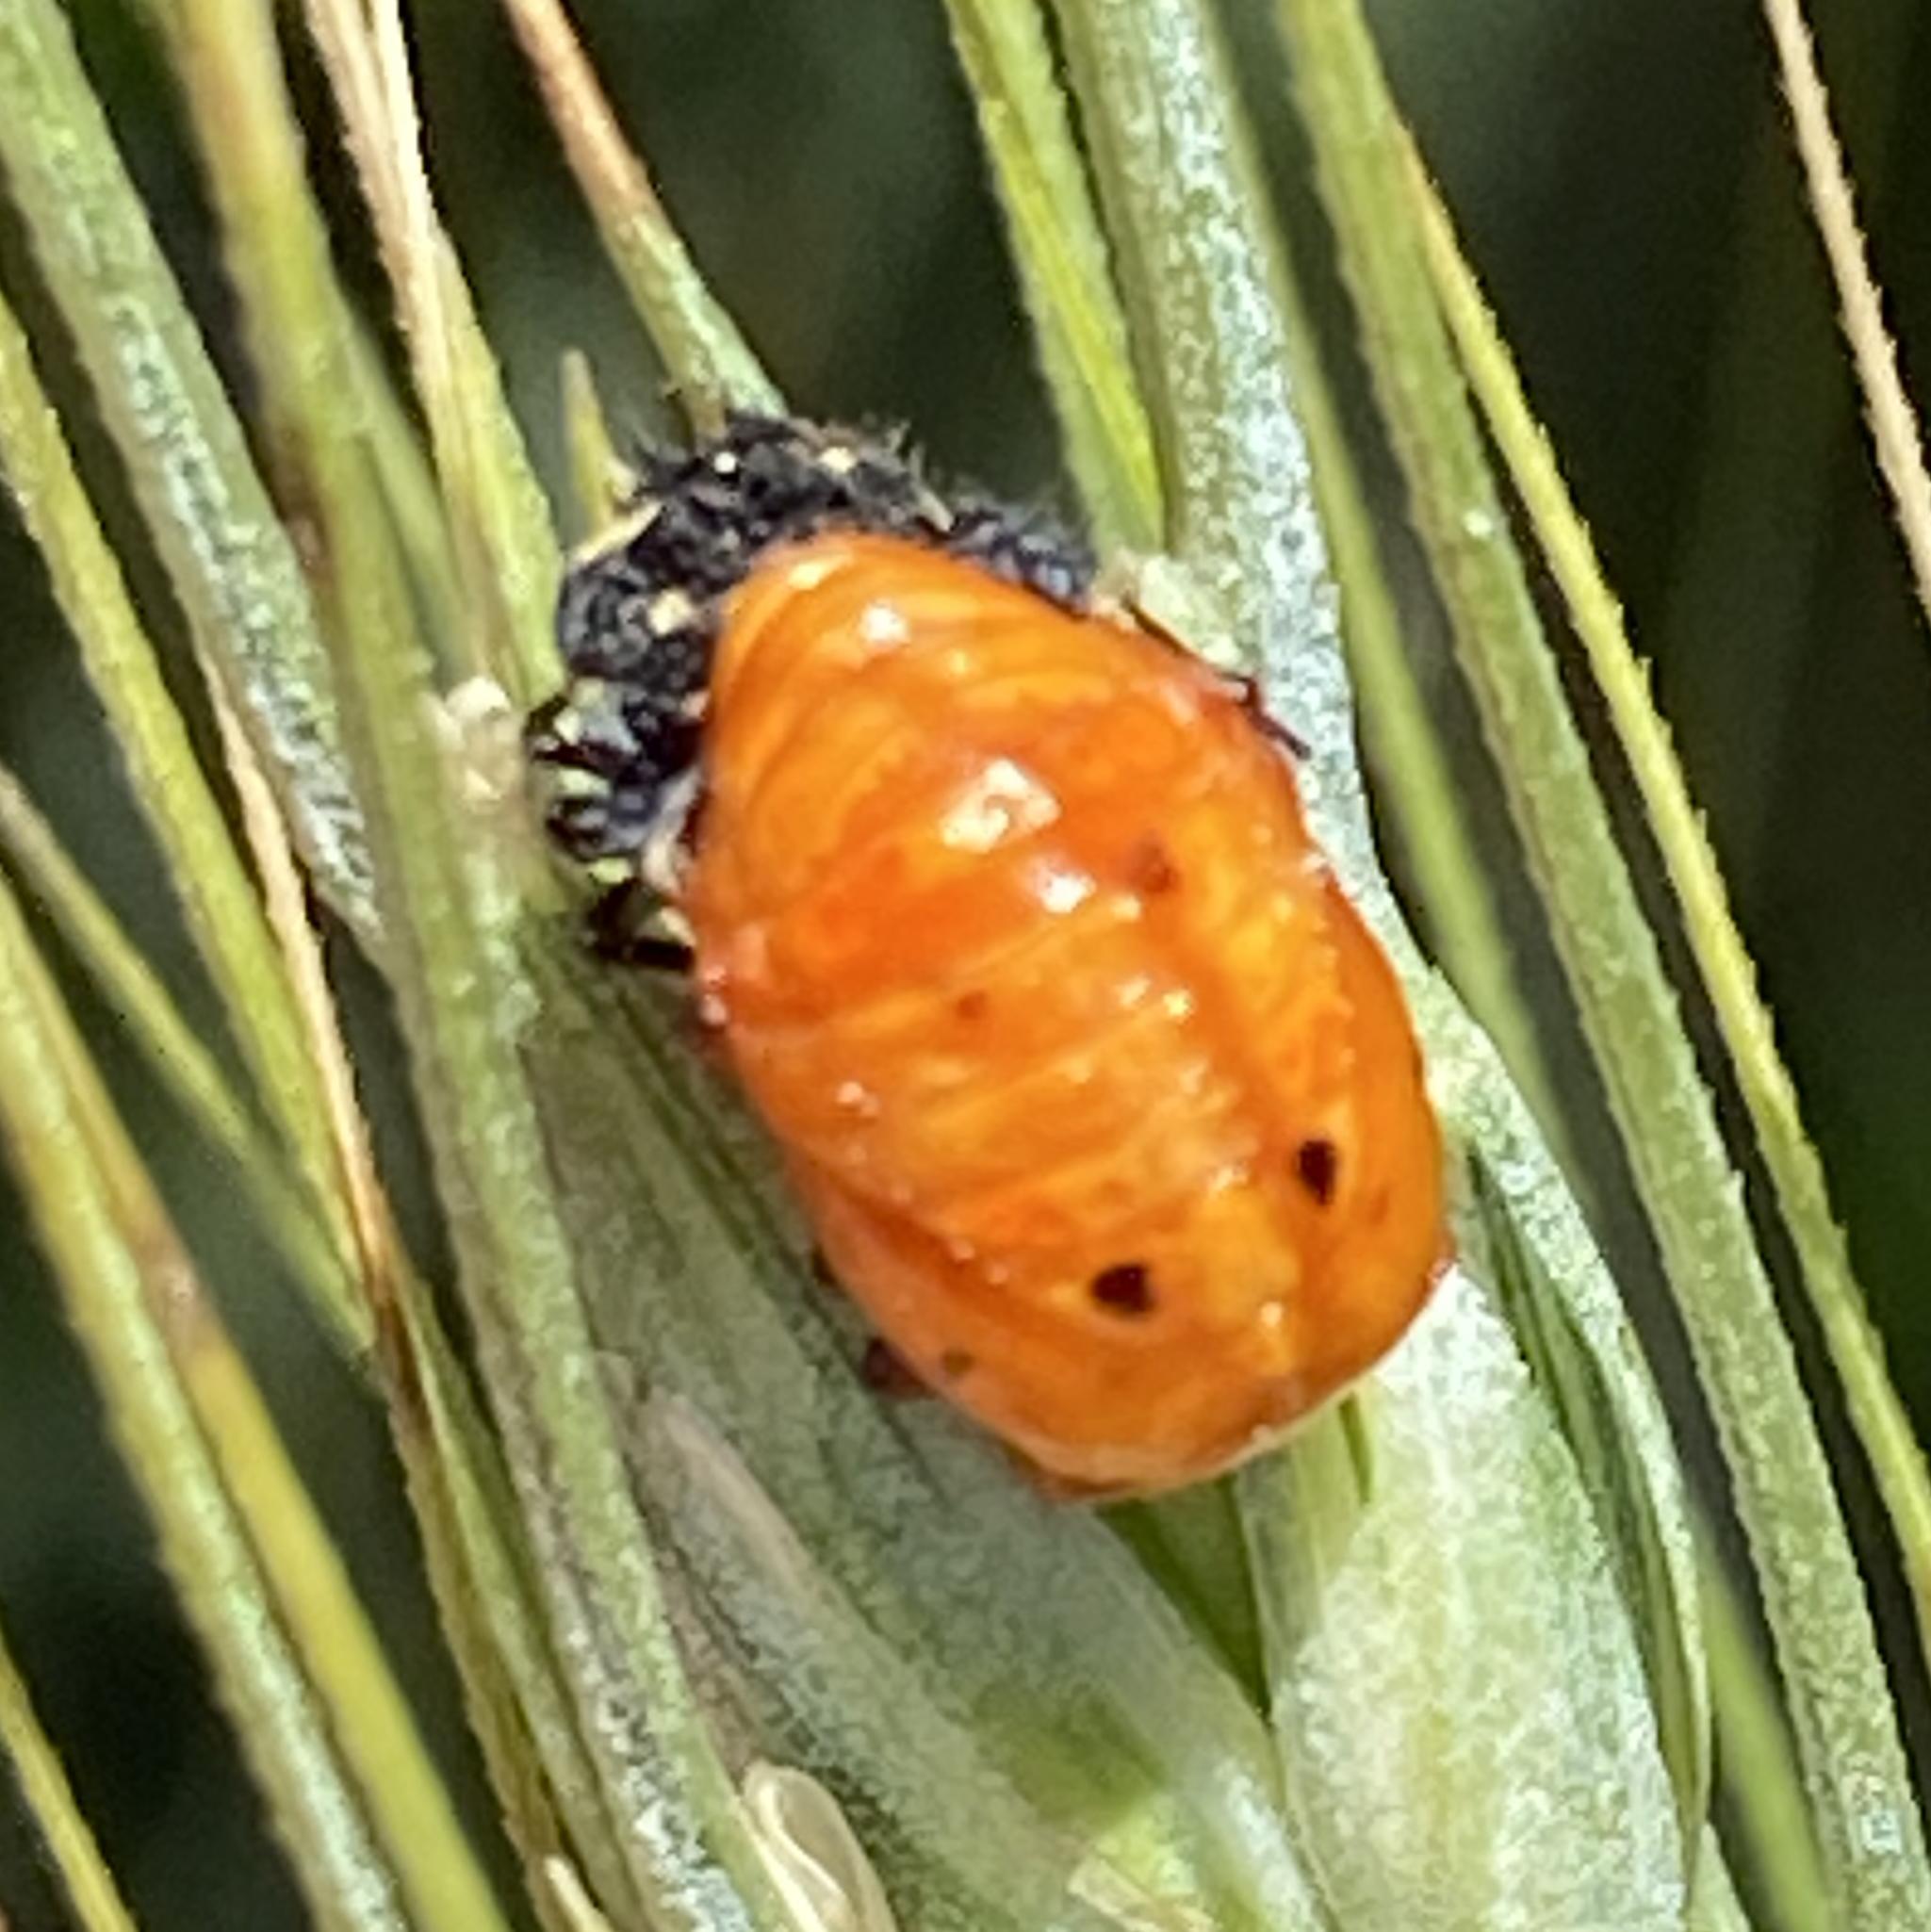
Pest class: predators